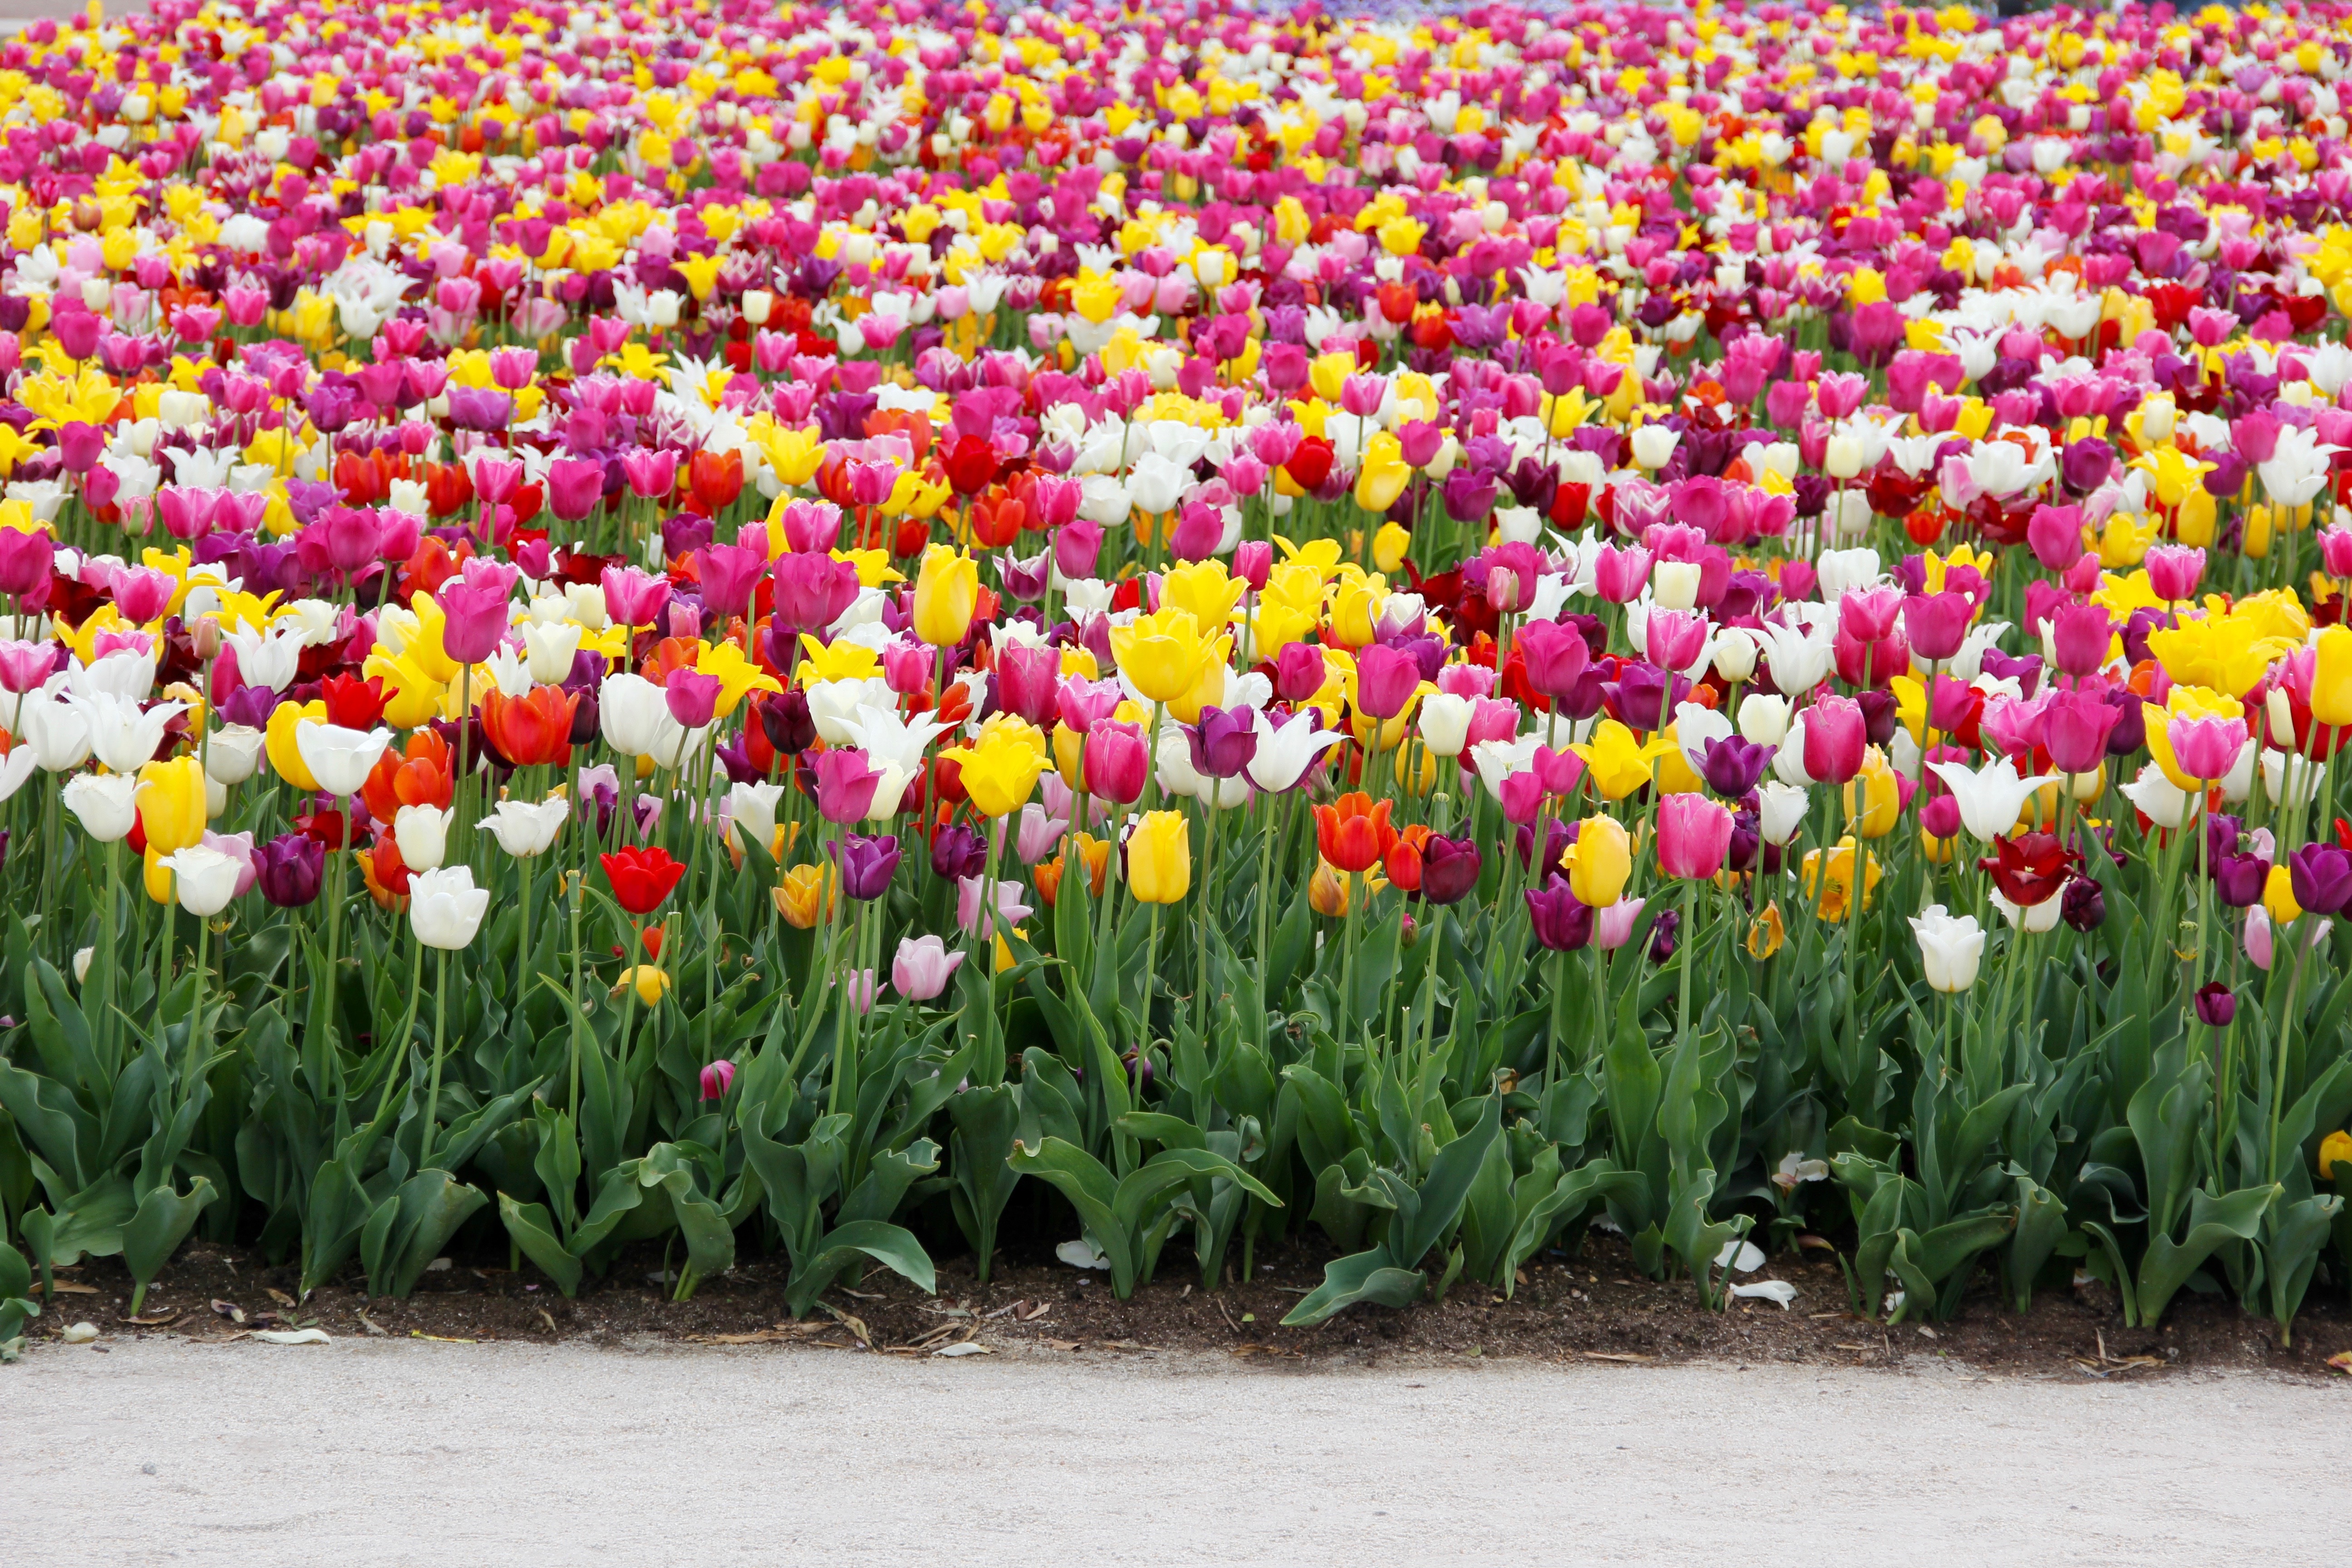
plant, field, flower, tulip, spring, holland, dutch, tulips, spring flower, bayreuth, blossomed, tulpenbluete, flowering plant, tulip fields, state garden show, tulip field, land plant